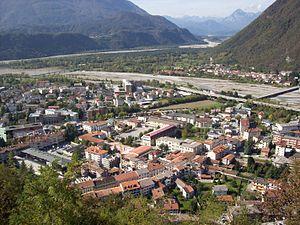
Tolmezzo est une commune italienne d'environ 11 000 habitants, située dans la province d'Udine, dans la région autonome du Frioul-Vénétie Julienne, dans le nord-est de l'Italie.